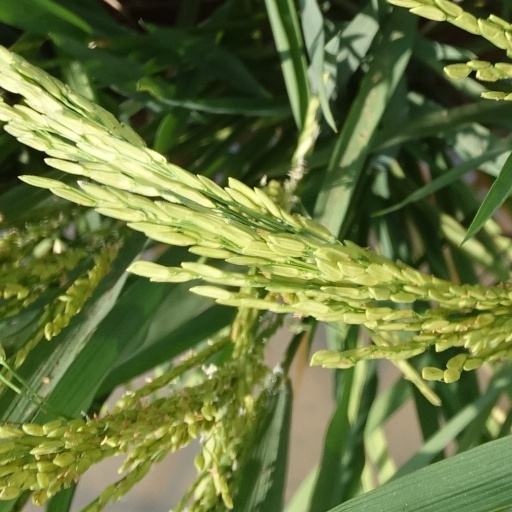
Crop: rice